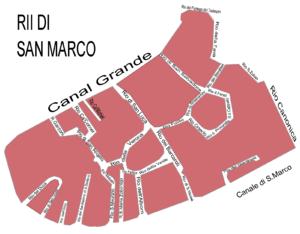
canaux de san marco - venise
Le rio dell' Orso est un canal de Venise dans le sestiere de San Marco.
Le rio de le Procuratie est un canal de Venise dans le sestiere de San Marco.
Le rio di Ca' Garzoni ou de Ca' Garzon est un canal de Venise dans le sestiere de San Marco. Certains plans dans le commerce attribuent le nom du rio di Sant'Angelo à la partie sud de ce rio.
Le rio di San Moisè est un canal de Venise dans le sestiere de San Marco.
Cet article recense les canaux de San Marco, sestiere de Venise en Italie.